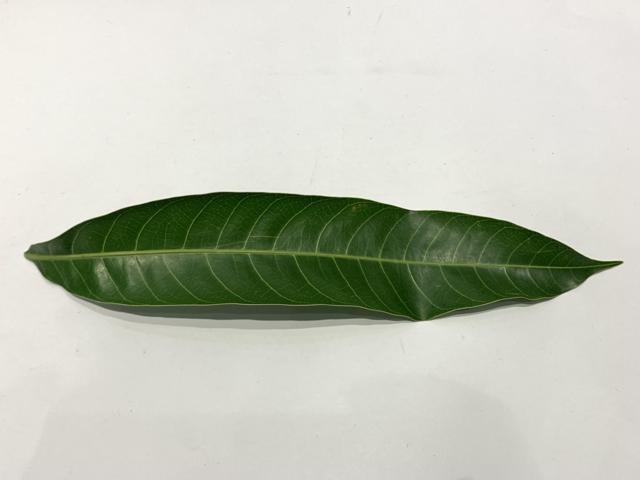
Mango leaf variety: Fazli